Patrick Troughton

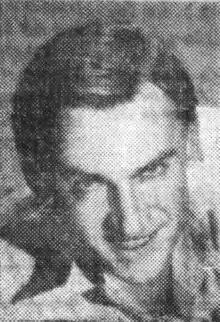
Troughton in a promotional photograph for "R.U.R." in "Radio Times", February 1948

After demobilisation, Troughton returned to the theatre. He worked with the Amersham Repertory Company, the Bristol Old Vic Company and the Pilgrim Players at the Mercury Theatre, Notting Hill Gate. He made his television debut in 1947. In 1948, Troughton made his cinema debut with small roles in Olivier's "Hamlet", the Joseph L. Mankiewicz directed "Escape" (one of the stars of which was First Doctor actor William Hartnell), and a minor role as a pirate in Disney's "Treasure Island" (1950), appearing only during the attack on the heroes' hut. Television, though, was his favourite medium. In 1953, he became the first actor to play the folk hero Robin Hood on television, starring in six half-hour episodes broadcast from 17 March to 21 April on the BBC, and titled simply "Robin Hood". Troughton would also make several appearances in "The Adventures of Robin Hood" starring Richard Greene. He appeared as the murderer Tyrrell in Olivier's film of "Richard III" (1955). He was also Olivier's stand-in on the film and appears in many long shots as Richard.